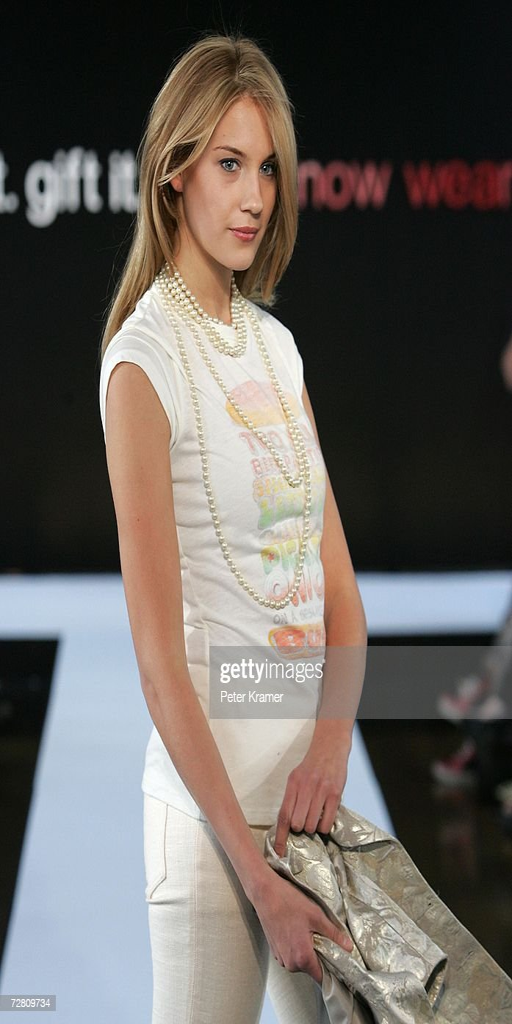
a model walks the runway wearing themed outfit designed by fashion designer .